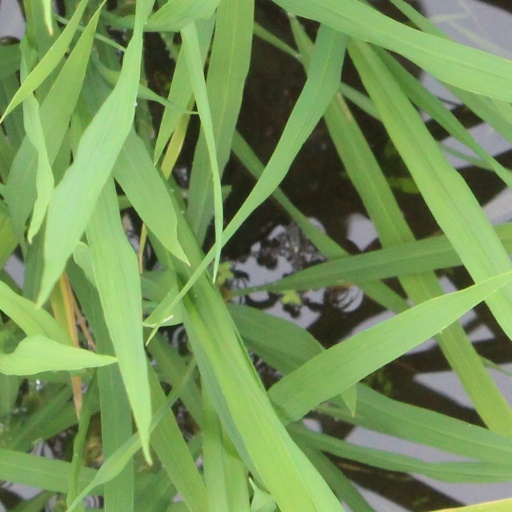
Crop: rice